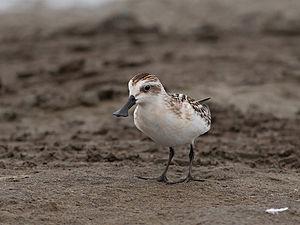
Cette liste des oiseaux au Canada provient de Bird Checklists of the World en date du mois de juillet 2018.